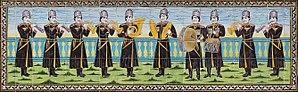
Dessin d'un orchestre en tuiles de céramiques sur le Shams ol Emareh, palais du Golestan, Téhéran, Iran